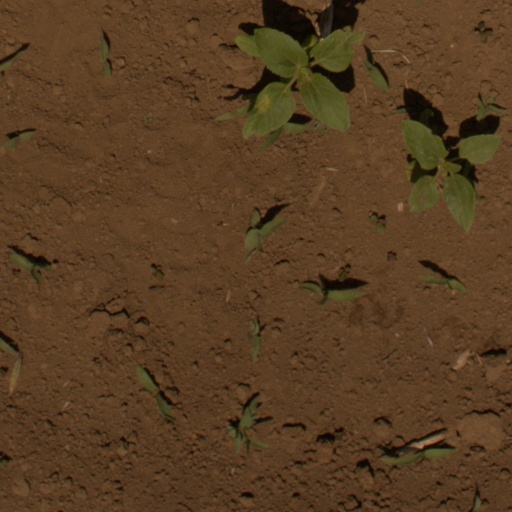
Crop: Jerusalem artichoke